Mackenzie McDonald

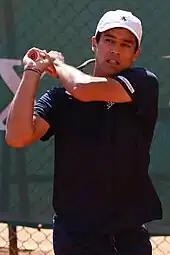
McDonald at the 2023 Monte-Carlo Masters

McDonald started his clay-court season at the Monte-Carlo Masters. He lost in the first round to qualifier Ivan Gakhov. At the Barcelona Open, he was defeated in the first round by Ben Shelton. In Madrid, he lost in the first round to Bernabé Zapata Miralles in three sets, despite having two match points in the third set. Seeded third at the Sardegna Open, he fell in the second round to Taro Daniel. At the Italian Open, he lost in the first round to Italian Marco Cecchinato. In doubles, he and Frances Tiafoe reached the quarterfinals where they lost to eventual champions Hugo Nys and Jan Zieliński. At the French Open, he was defeated in the first round by 24th seed, world No. 30, and compatriot, Sebastian Korda, in straight sets. In doubles, he and Marcos Giron beat two-time champions Pierre-Hugues Herbert and Nicolas Mahut in the first round. They lost in the second round to 14th seeds Máximo González and Andrés Molteni.